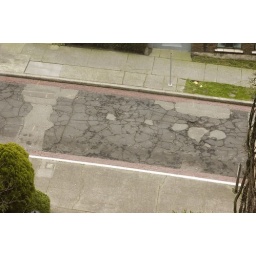
the street in front of T's apartment building